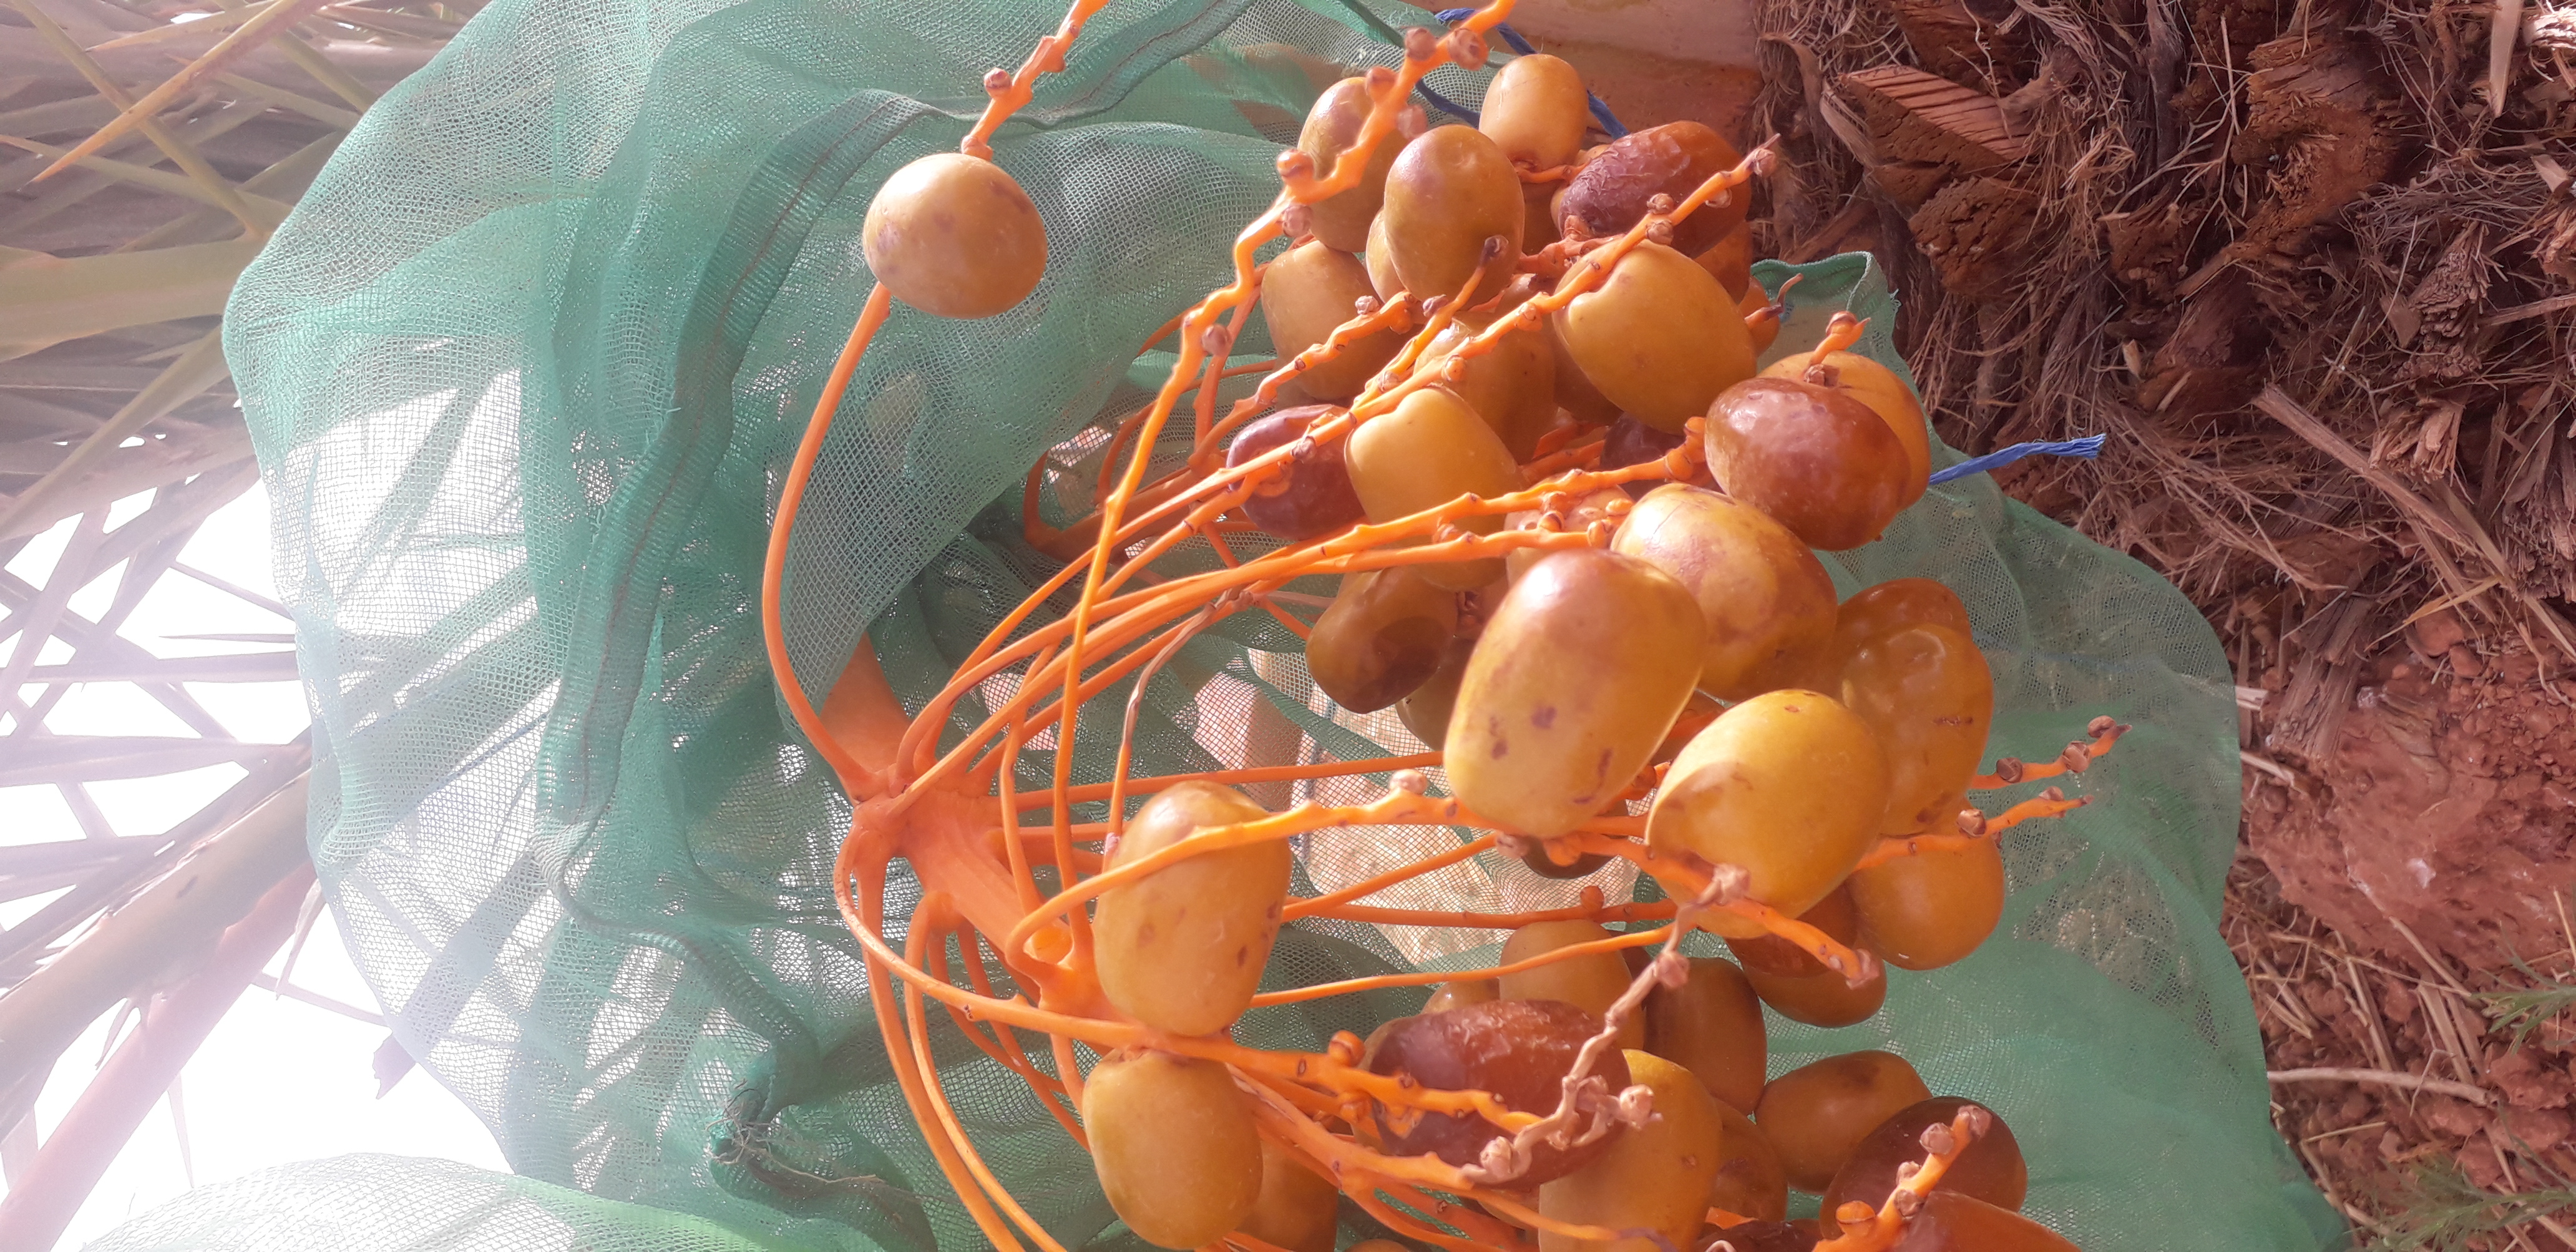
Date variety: Boufagous